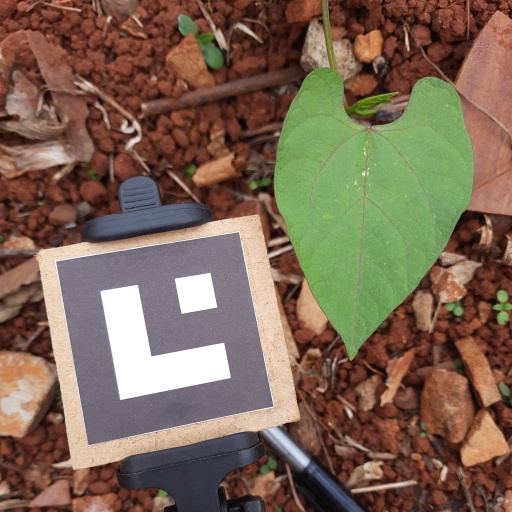
Observations: flat surface, no eating holes, under cloudy sky